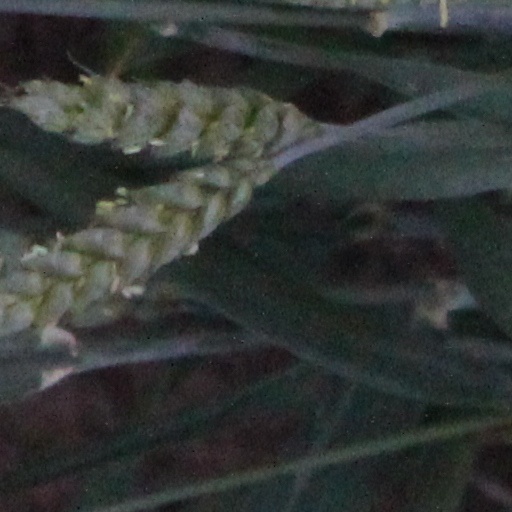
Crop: wheat